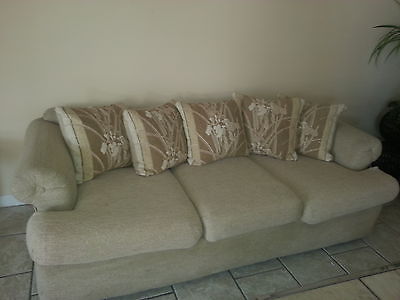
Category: sofa